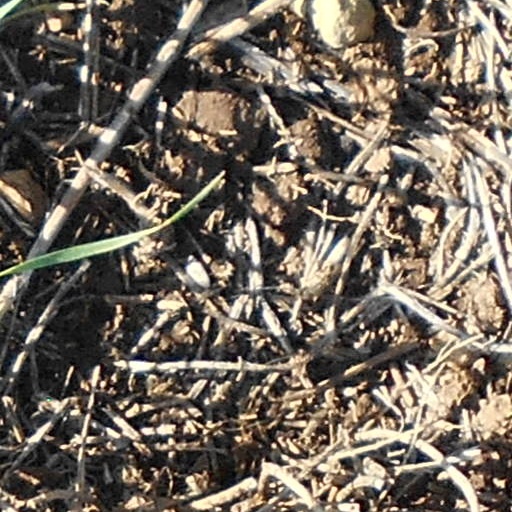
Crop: wheat